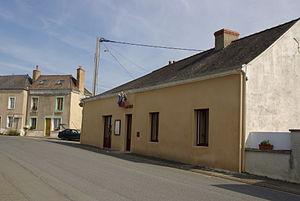
Mairie d'Épineux-le-Seguin
Épineux-le-Seguin ou Épineu-le-Seguin est une ancienne commune française, située dans le département de la Mayenne en région Pays de la Loire, devenue le 1ᵉʳ janvier 2017 une commune déléguée au sein de la commune nouvelle de Val-du-Maine.